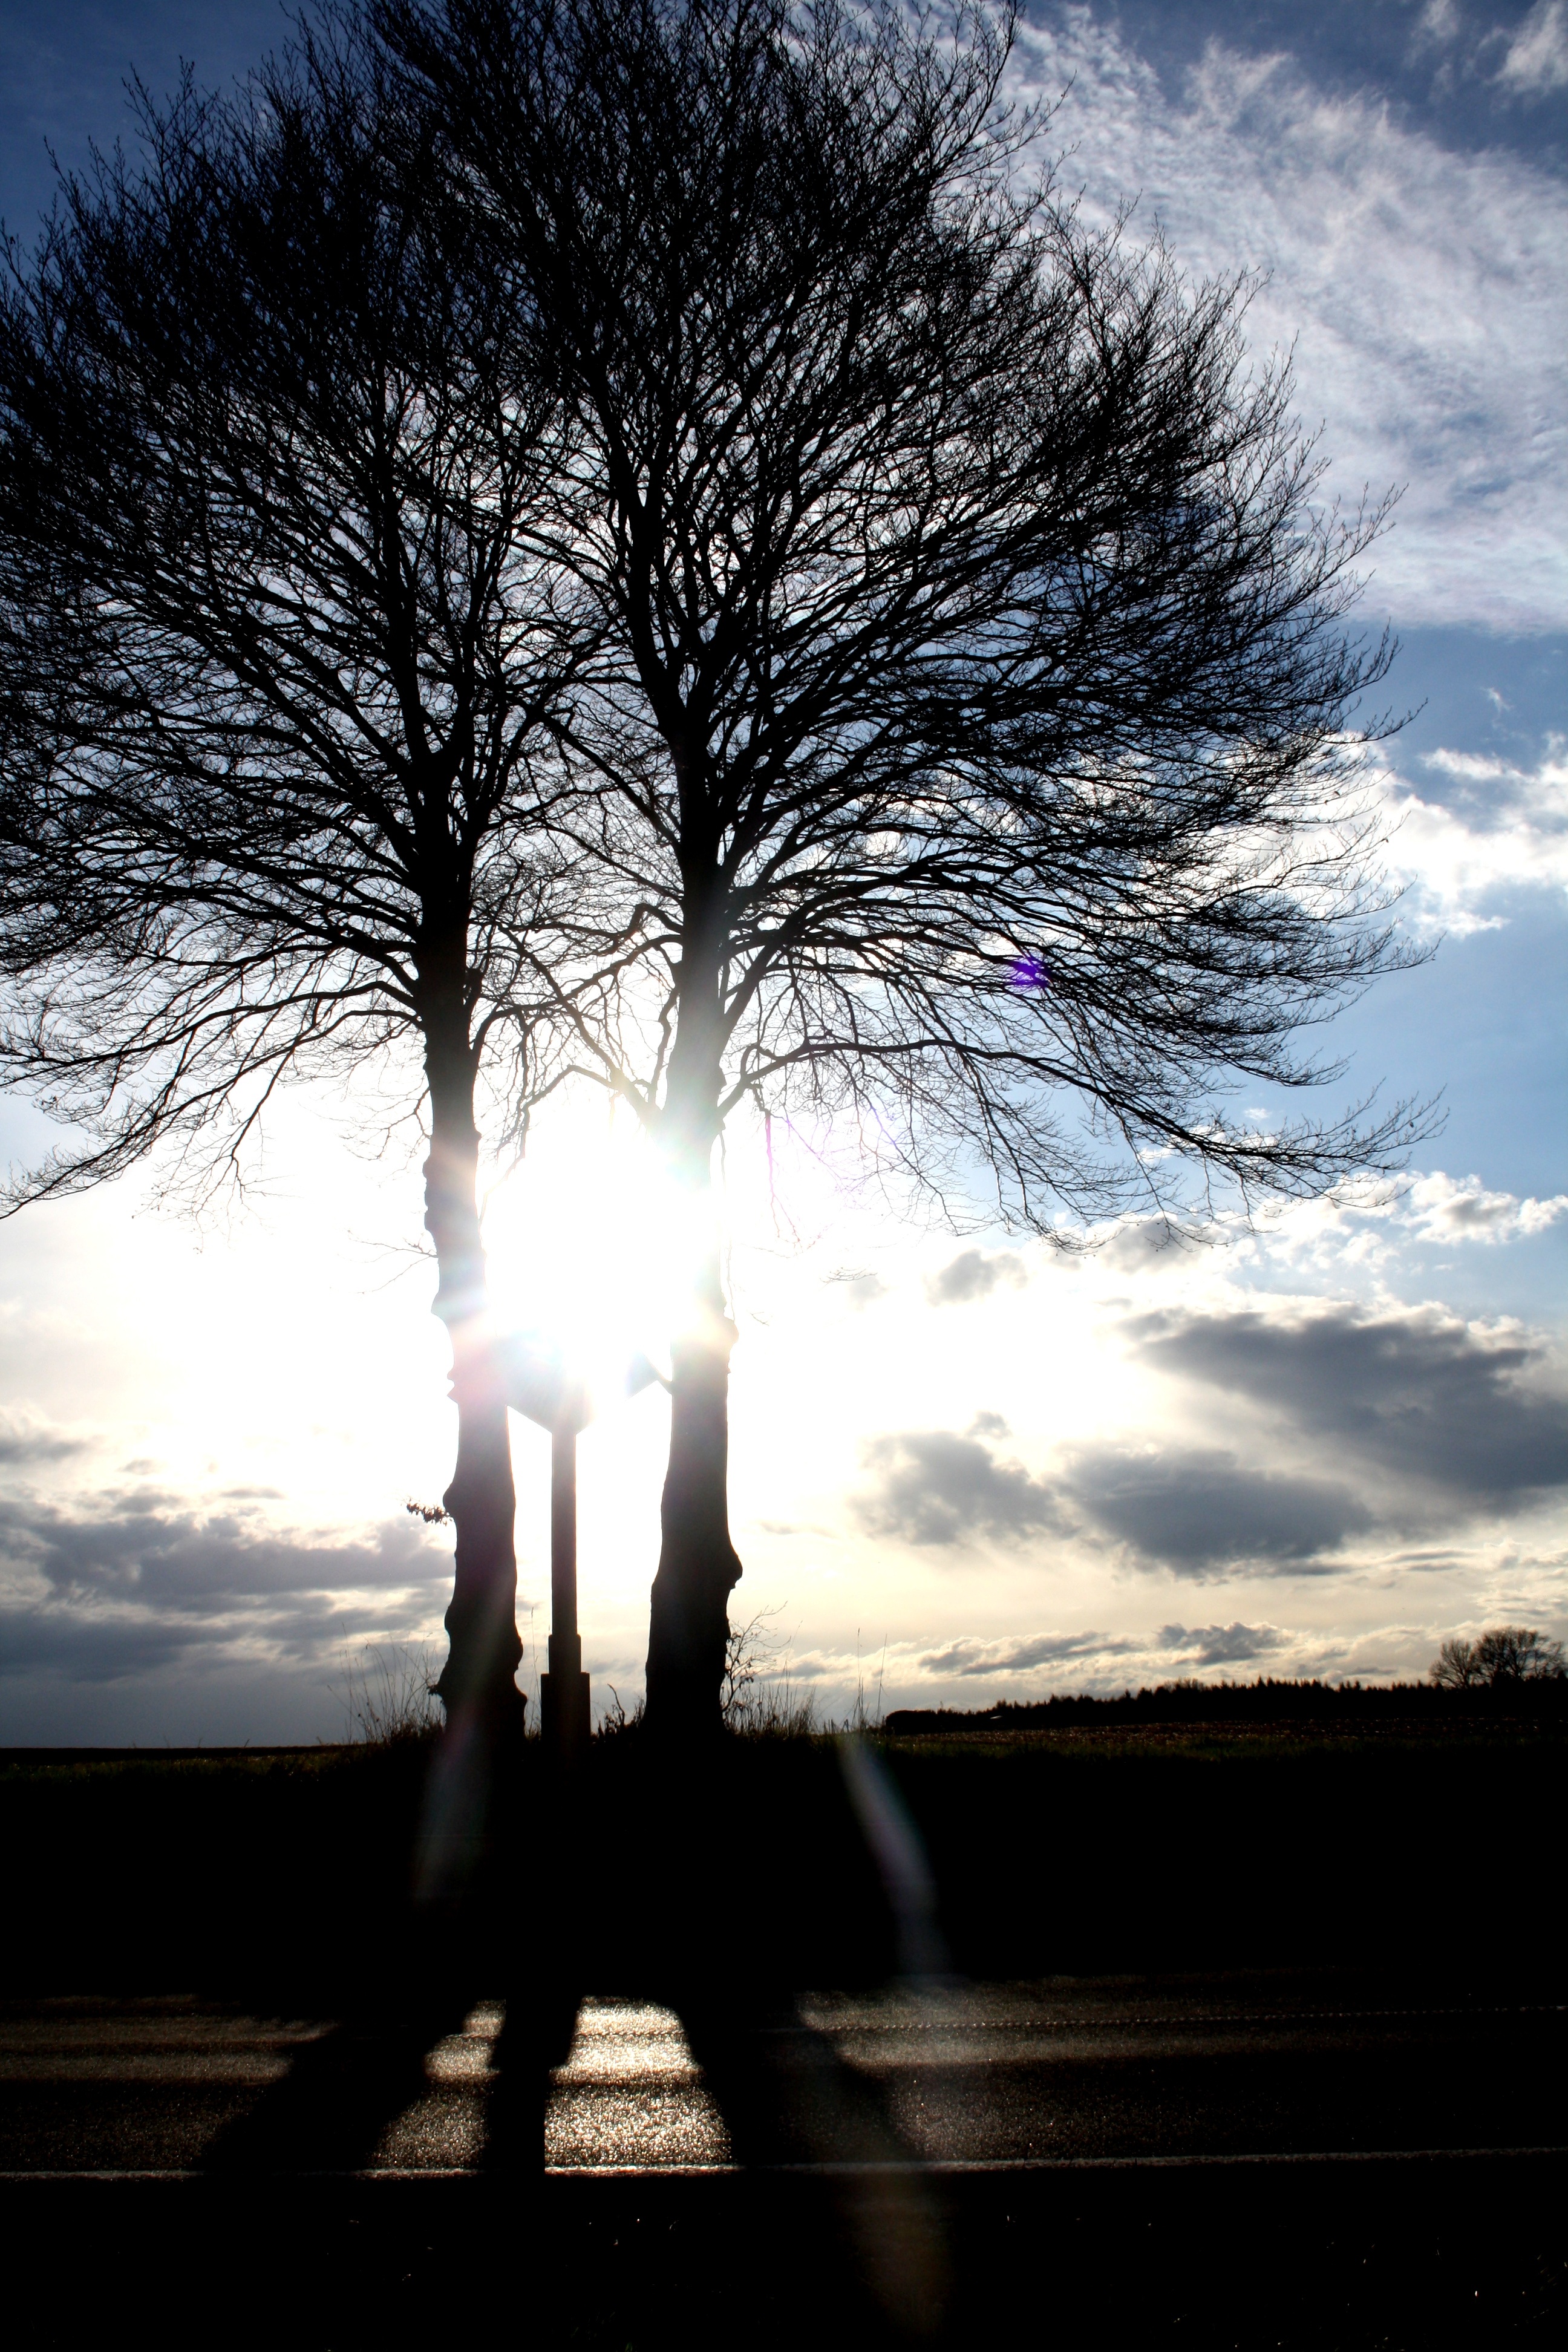
landscape, tree, nature, horizon, winter, light, cloud, plant, sky, wood, sun, sunrise, sunset, sunlight, morning, dawn, atmosphere, dusk, evening, spring, reflection, darkness, trees, sunny, atmospheric phenomenon, woody plant